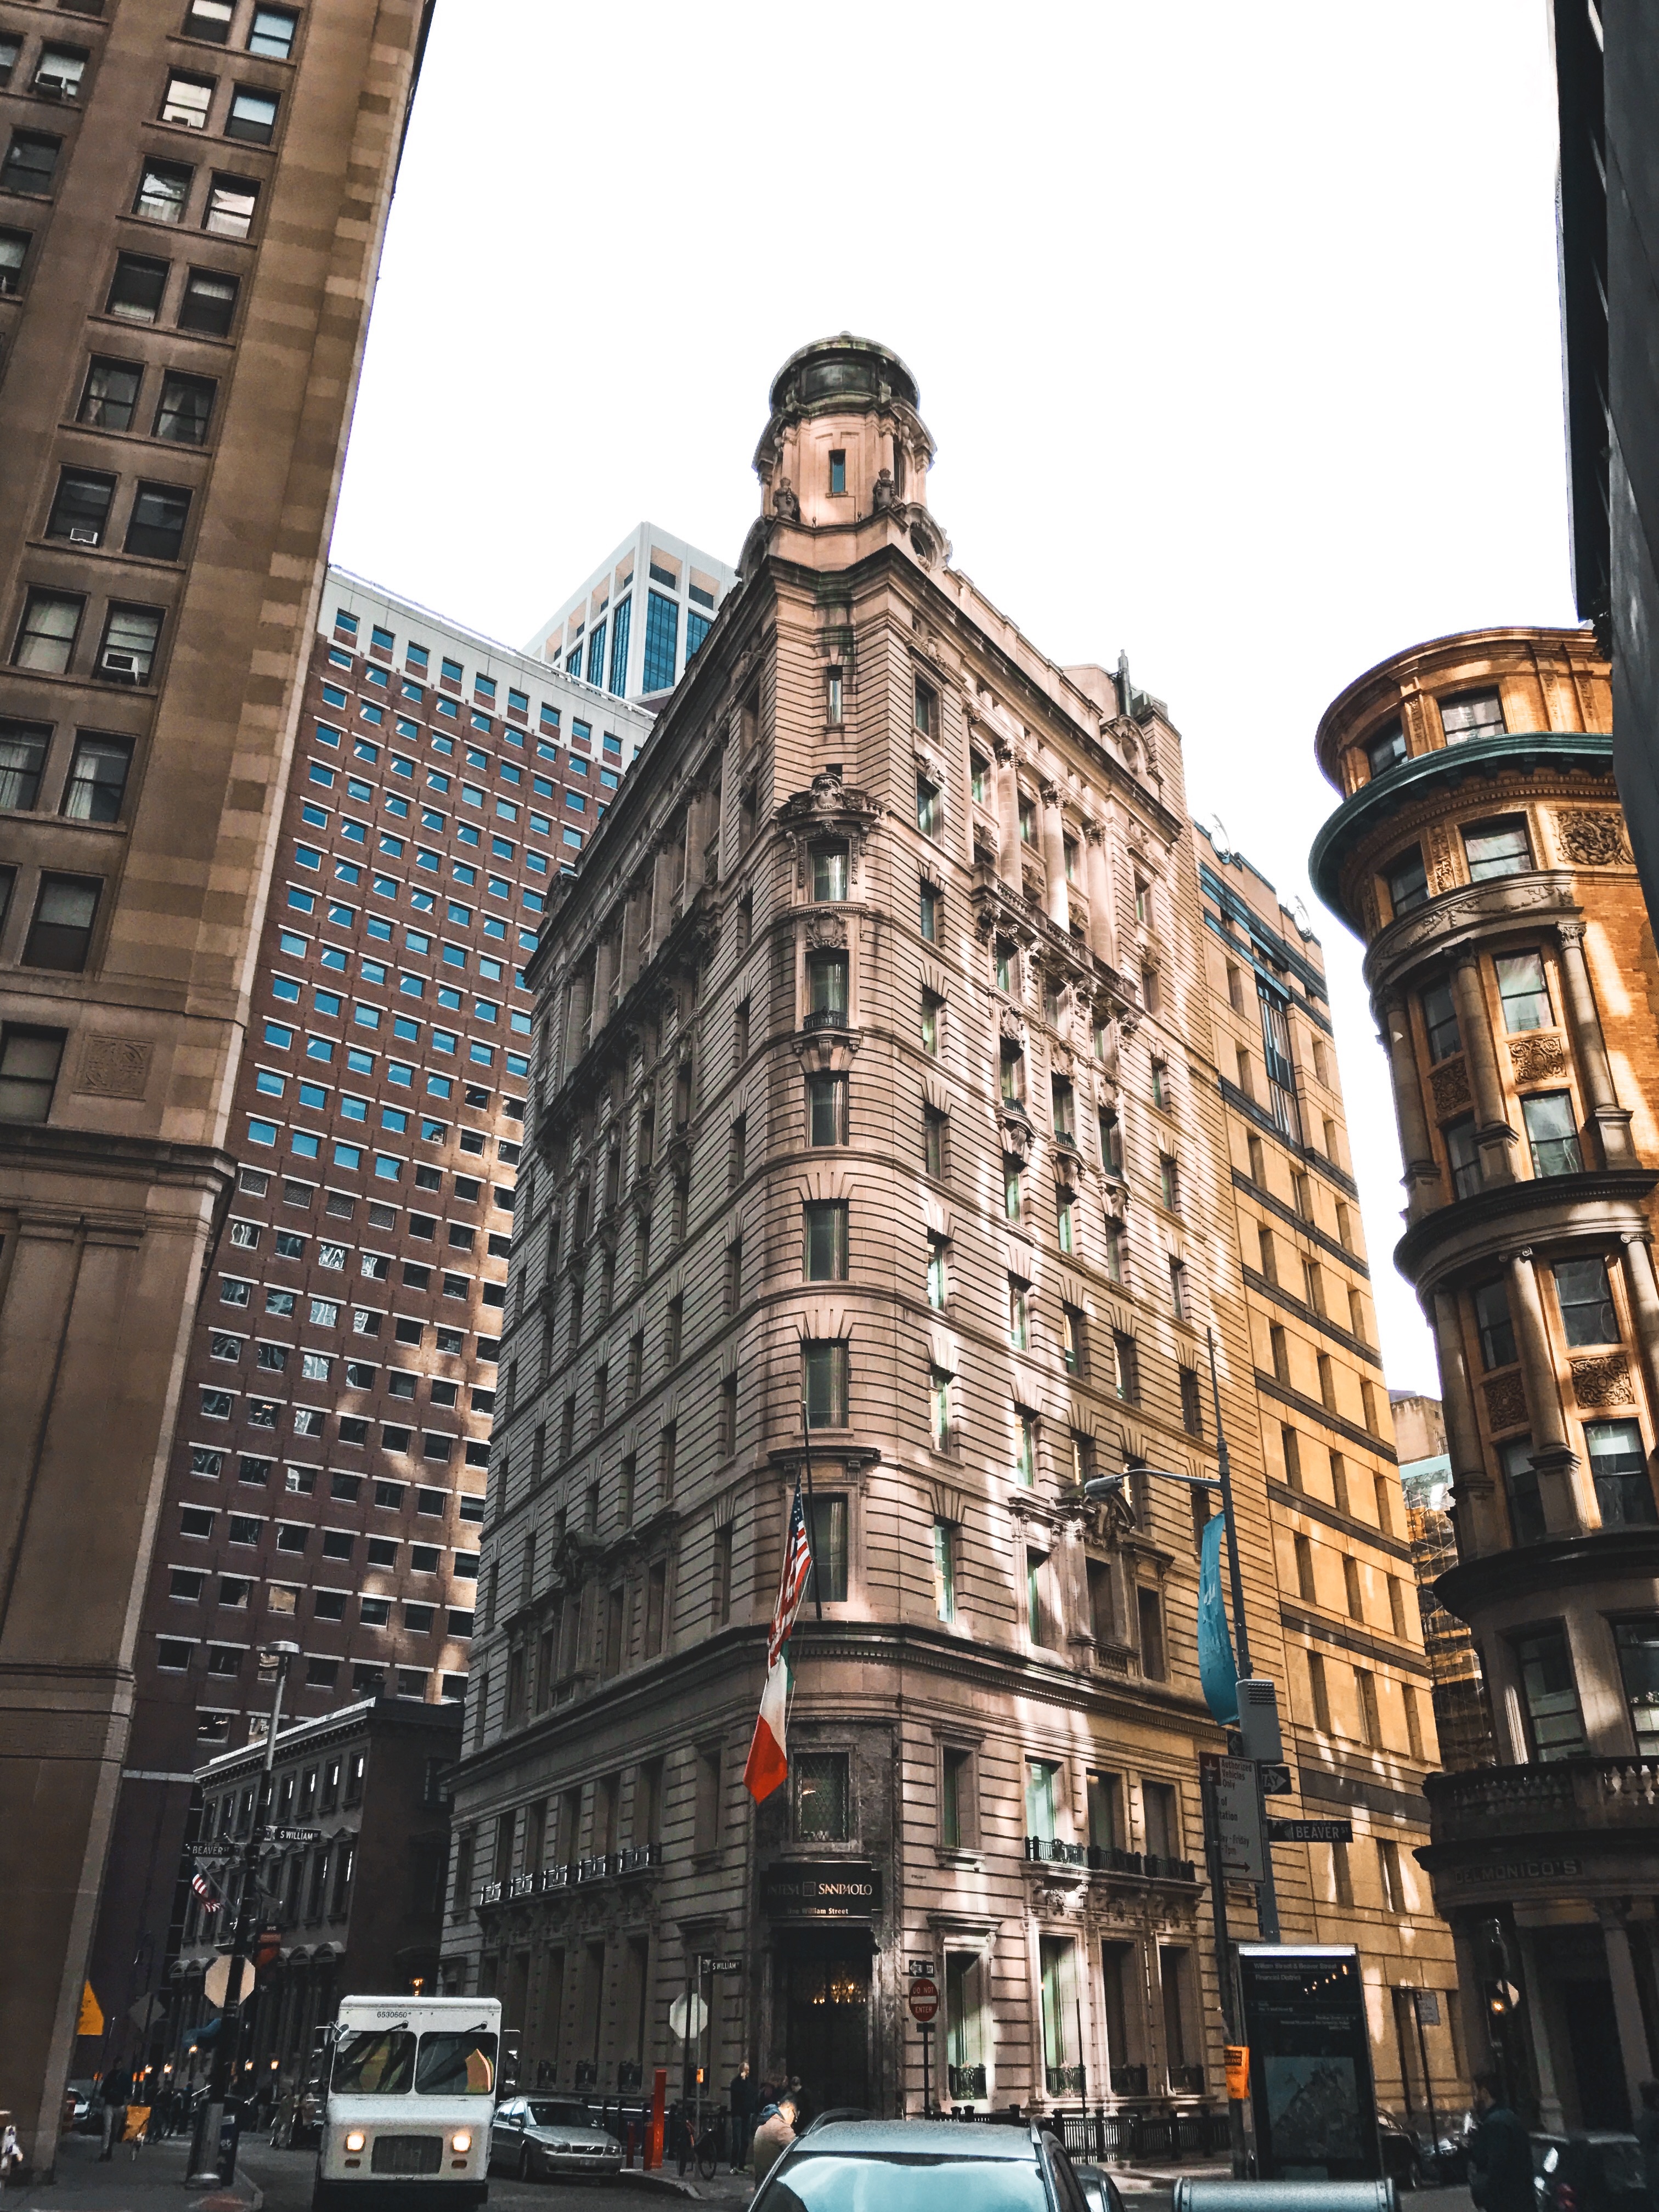
architecture, road, skyline, street, city, skyscraper, cityscape, downtown, tower, plaza, landmark, facade, tower block, infrastructure, metropolis, neighbourhood, urban area, human settlement, metropolitan area